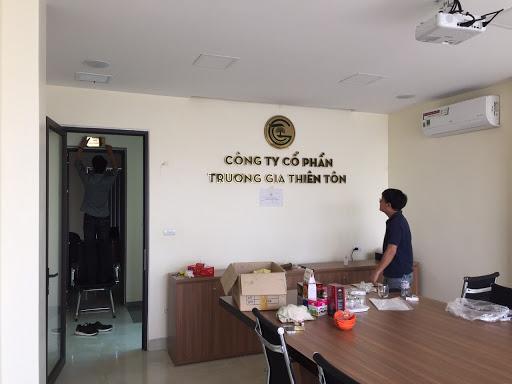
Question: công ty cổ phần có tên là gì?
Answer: truong gia thiên tôn